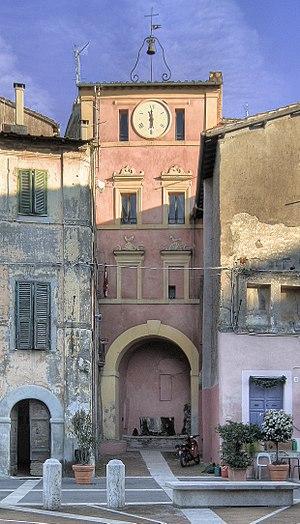
Un cadran à six heures est un type de cadran d'horloge qui n'indique que six heures. Il se rencontre principalement en Italie, particulièrement dans le Latium, sur des horloges installées sur les édifices publics vers les XVᵉ et XVIIᵉ siècles.